Horseshoe, Jersey City

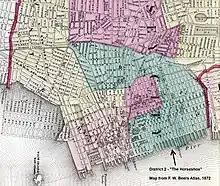
Map showing District 2 in 1872

The Horseshoe section of Jersey City, New Jersey, was the second ward, and was the home of the immigrants, tenements, and taverns. The Republican-controlled Legislature gerrymandered the district in 1871 to concentrate and isolate Democratic, and mostly Catholic, votes, thus preserving Republican dominance in the rest of the city. The curved shape of the district was said to resemble a horseshoe.